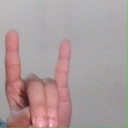
अक्षर: श